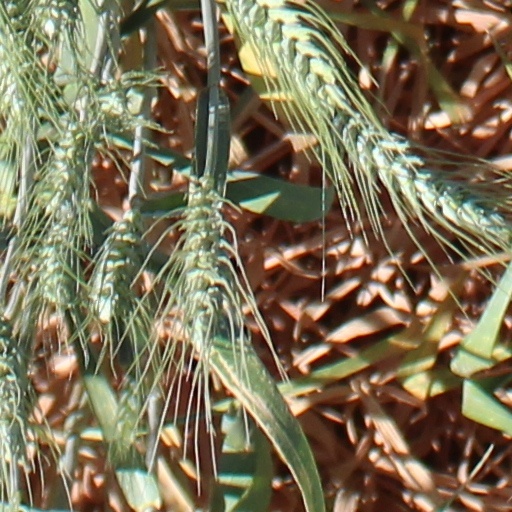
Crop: wheat